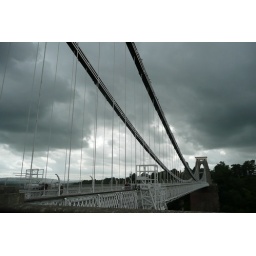
Walking over the bridge the clouds came over and the light went, although I continued to take photos.